Nuri (rocket)

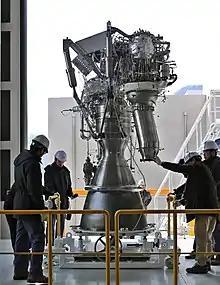
KRE-075 engine

The Test Launch Vehicle (TLV) was a single stage launch vehicle (with a planned two stage version), qualifying the performance of the KRE-075 engine which powers the KSLV-II. The TLV was in length, in diameter, and with a mass of 52.1 tons. The main-stage liquid rocket propellant engine was fully gimballed. With the 2nd stage engine installed, the two-stage version of TLV could perform as a small satellite launch vehicle.